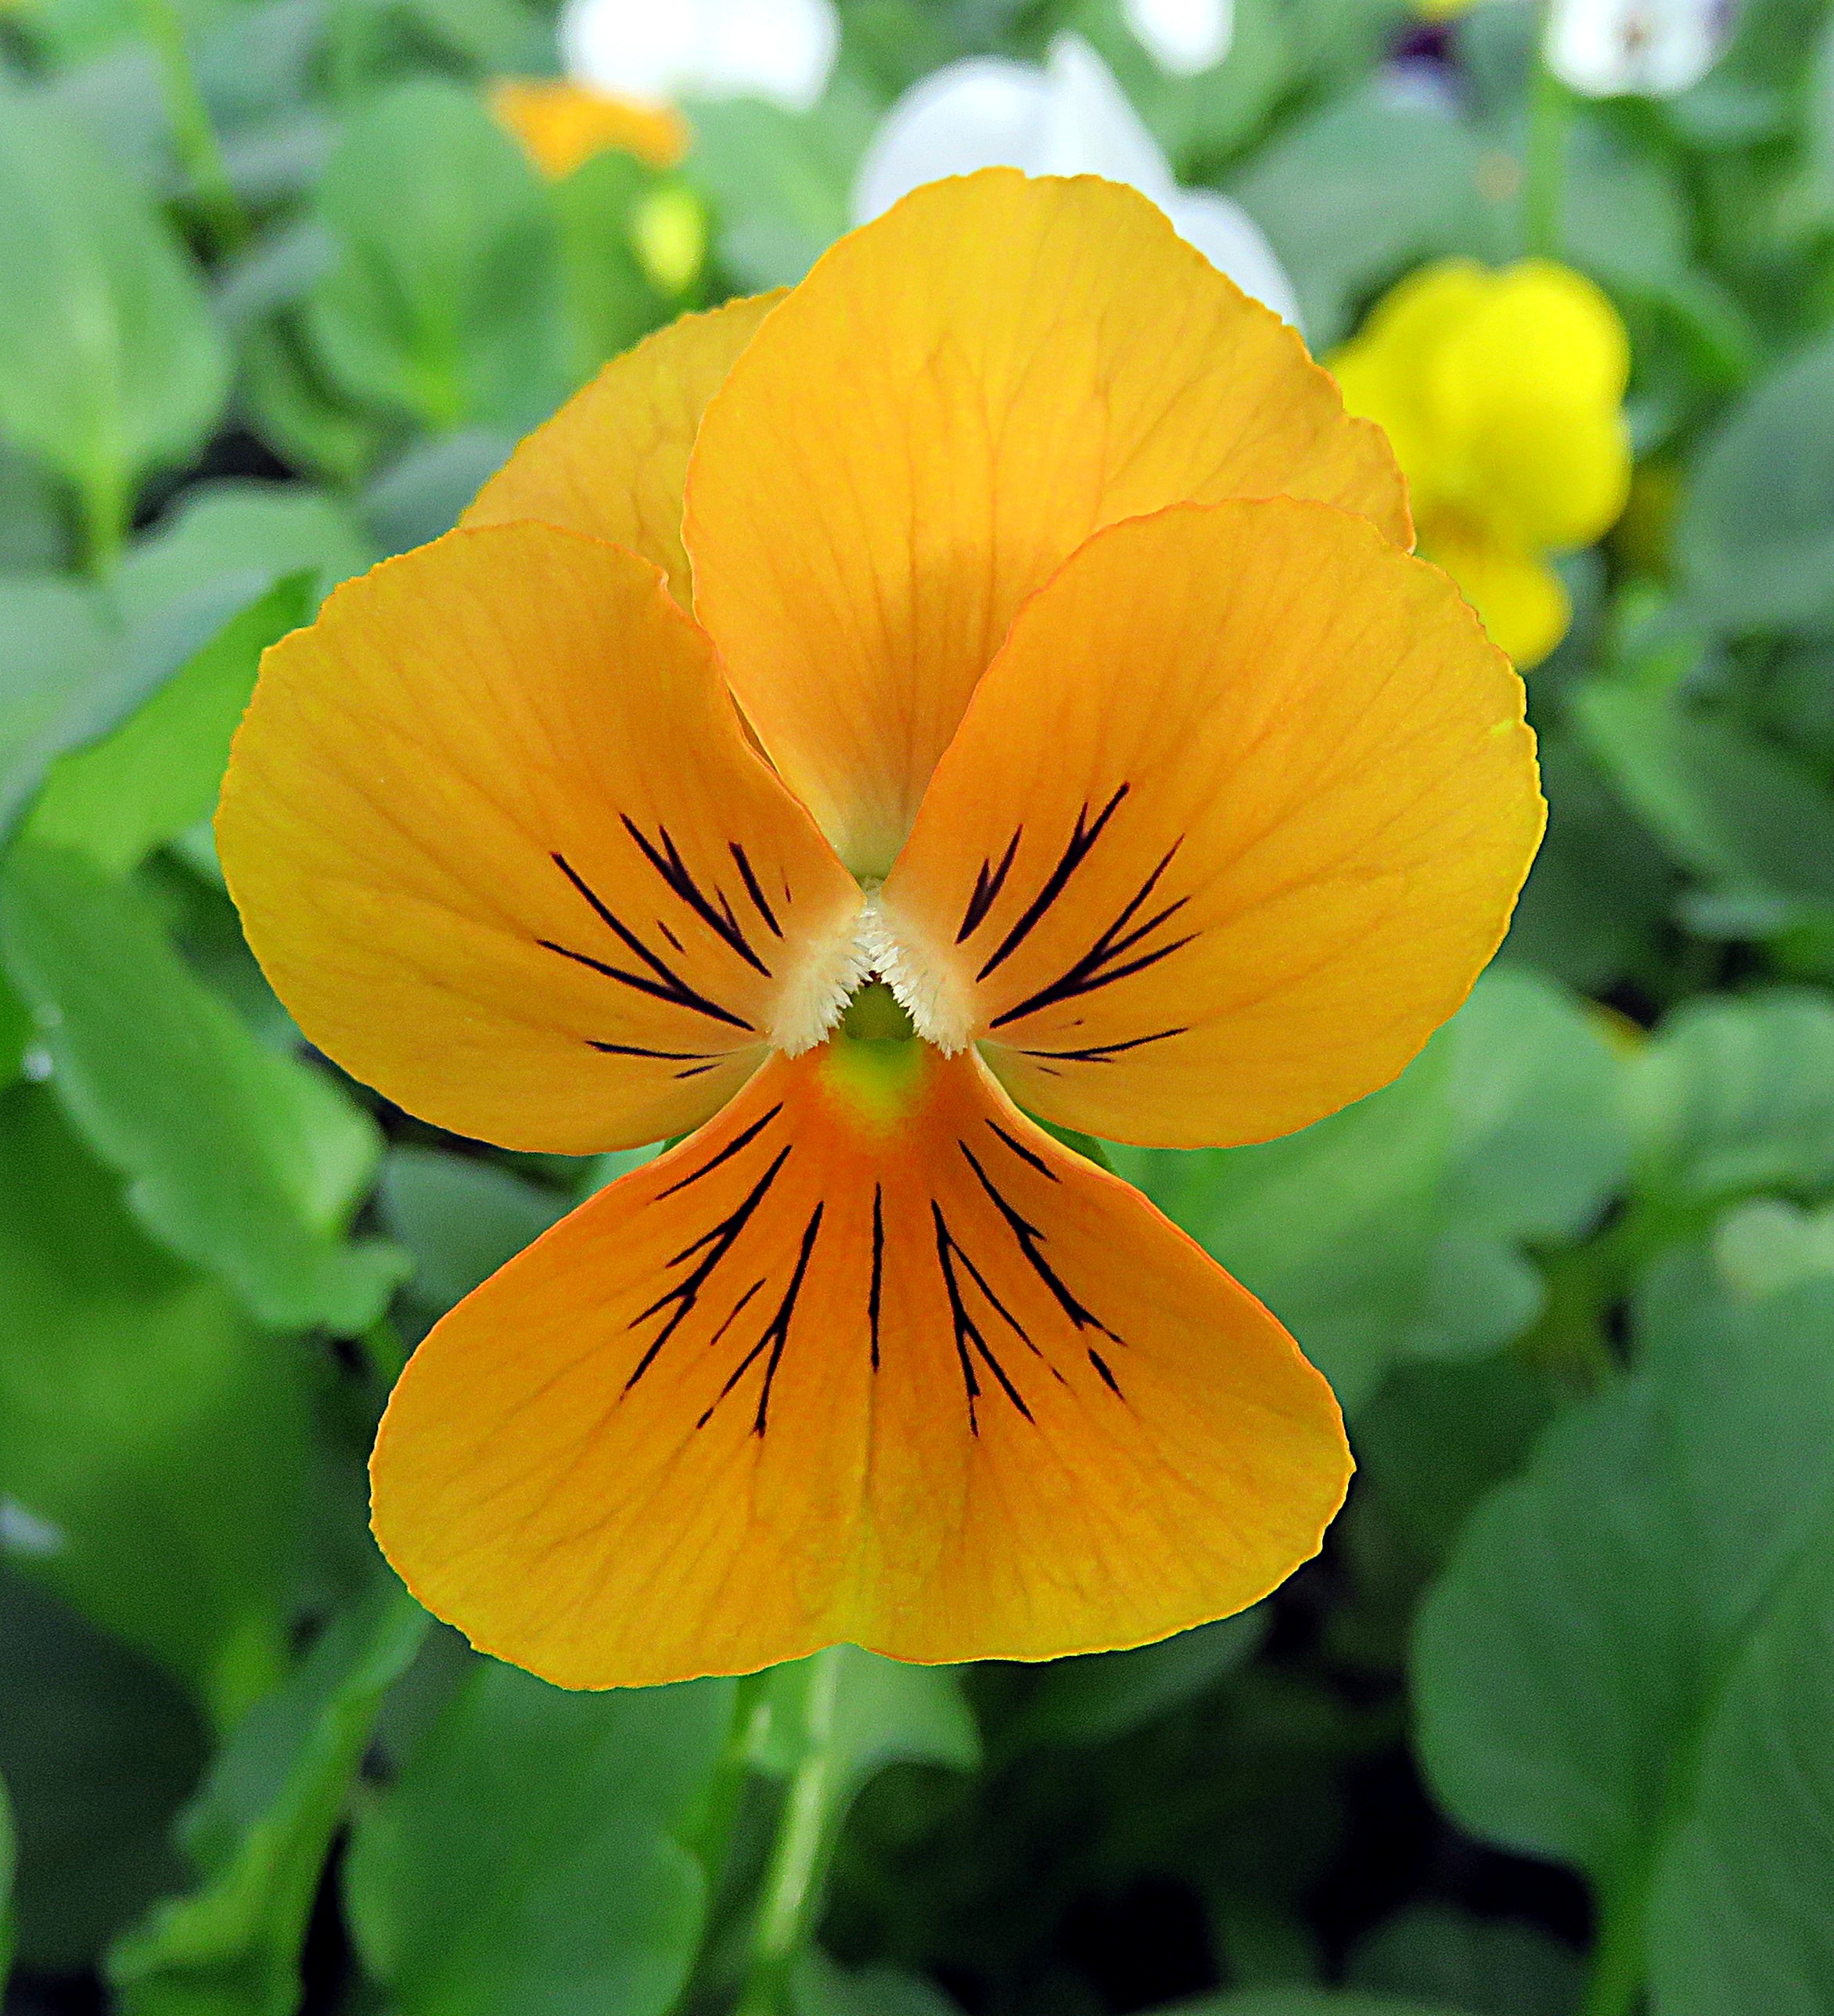
plant, fall, flower, petal, thinking, macro, botany, yellow, flora, wildflower, viola, macro photography, pansy, flowering plant, eschscholzia californica, annual plant, land plant, violet family